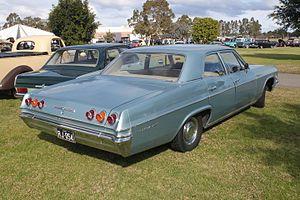
La Chevrolet Bel Air est une voiture du constructeur automobile américain General Motors sous la marque Chevrolet. Elle fut produite de 1950 à 1981 durant sept générations différentes. Le dernier modèle fut vendu uniquement au Canada. Initialement, seuls les modèles Hardtops deux portes dans la gamme Chevrolet étaient désignés par le nom Bel Air de 1950 à 1952, à la différence des modèles StyleLine et FleetLine pour le reste de la gamme. À partir de 1953, le nom désigna aussi d'autres carrosseries. La Bel Air a continué avec diverses autres désignations de niveau de finition jusqu'à ce que la production aux États-Unis cesse en 1975. La terminologie Bel Air continua d'être utilisée au Canada pour son marché intérieur jusqu'en 1981.